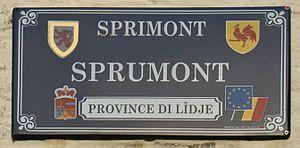
Sprimont (Belgique): Plaqe bilingue français-wallon à la Maison Communale